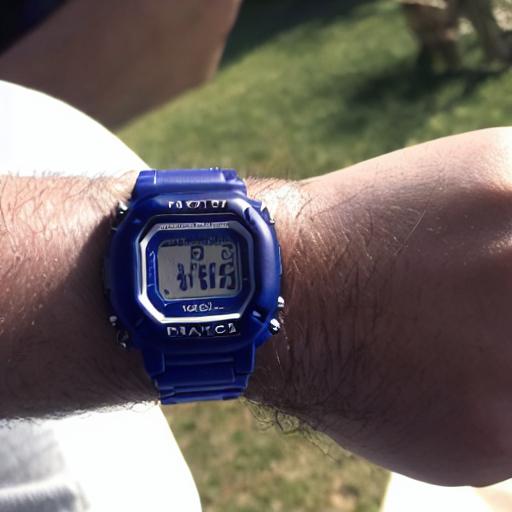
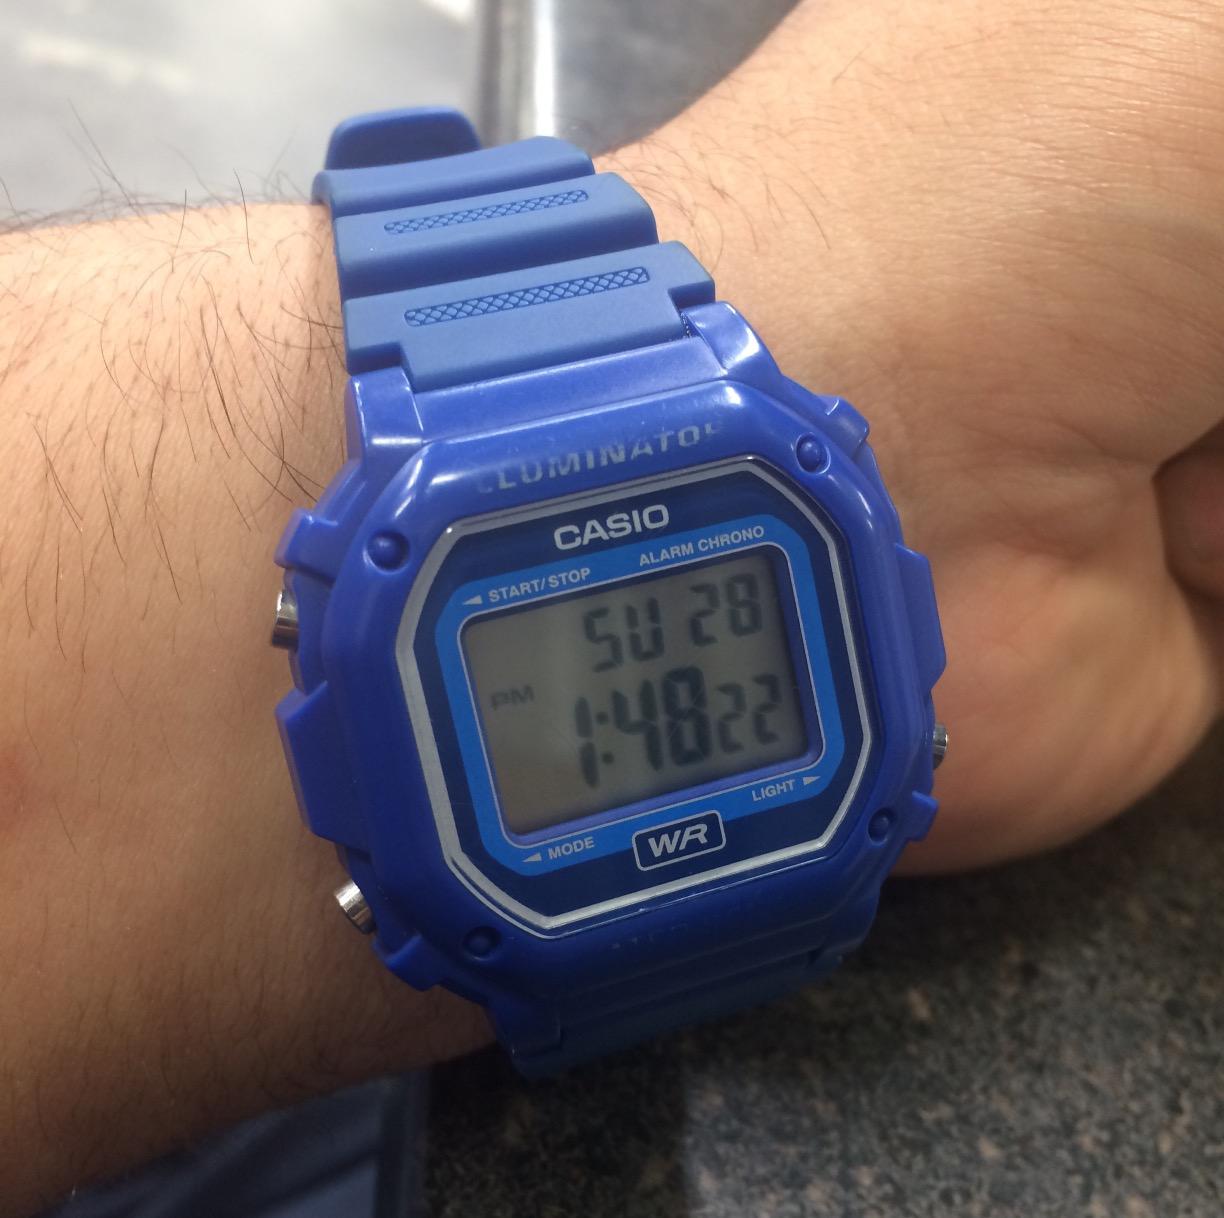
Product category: accessories_watch
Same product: no